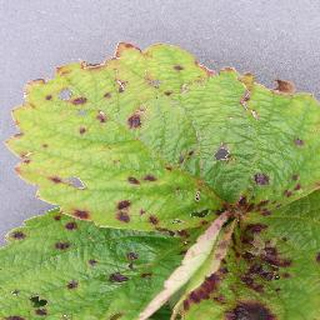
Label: strawberry_leaf_scorch